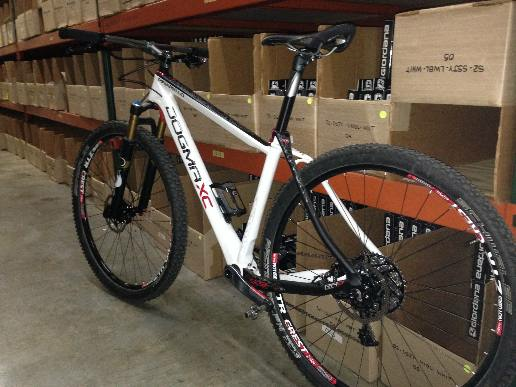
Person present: No